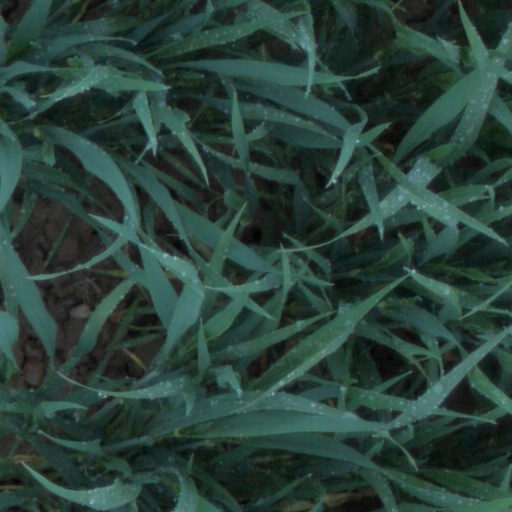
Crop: wheat